Gangshan District

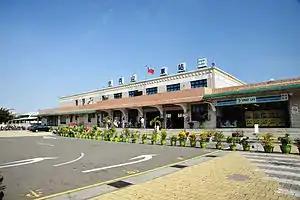
Gangshan station

It is linked to Kaohsiung city center by Kaohsiung Metro's Red line via Kaohsiung Medical University Gangshan Hospital metro station and Gangshan station; the latter is also a station of Taiwan Railway.